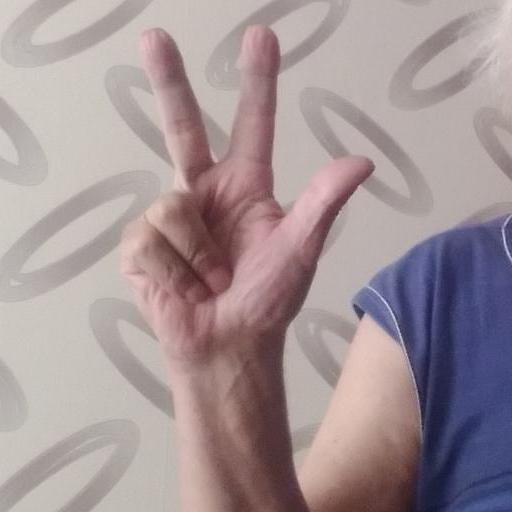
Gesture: three2